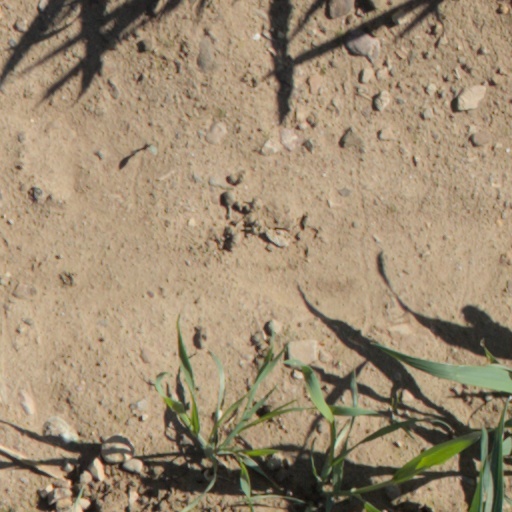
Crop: wheat